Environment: real
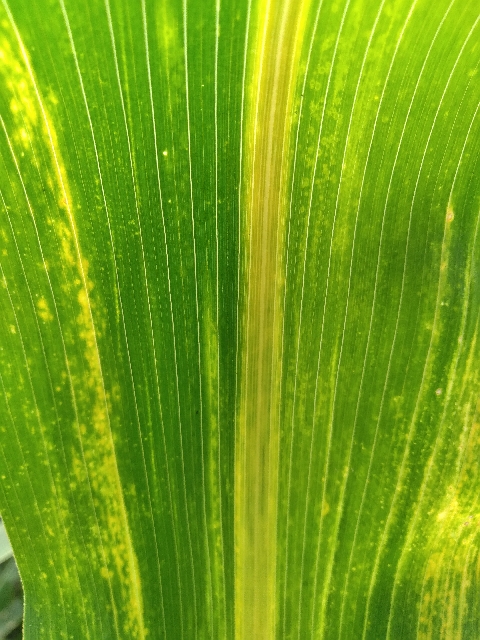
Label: lethal_necrosis